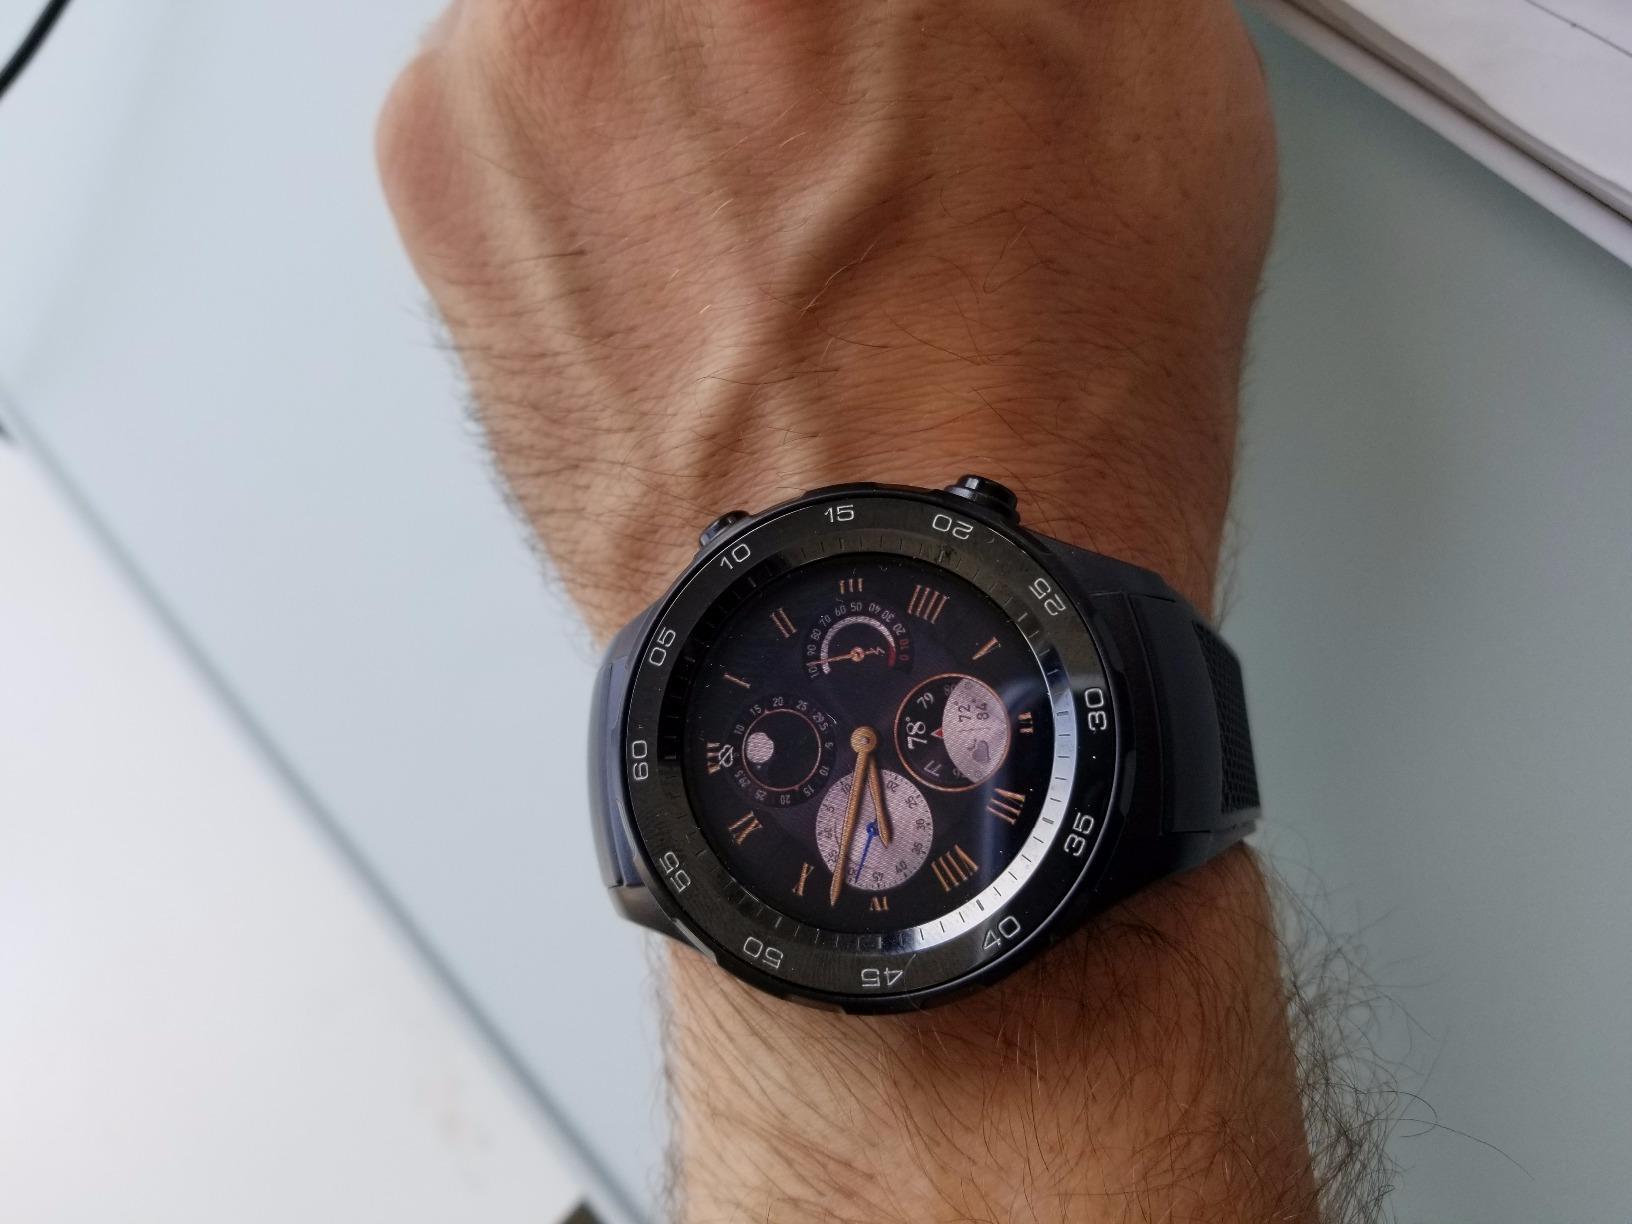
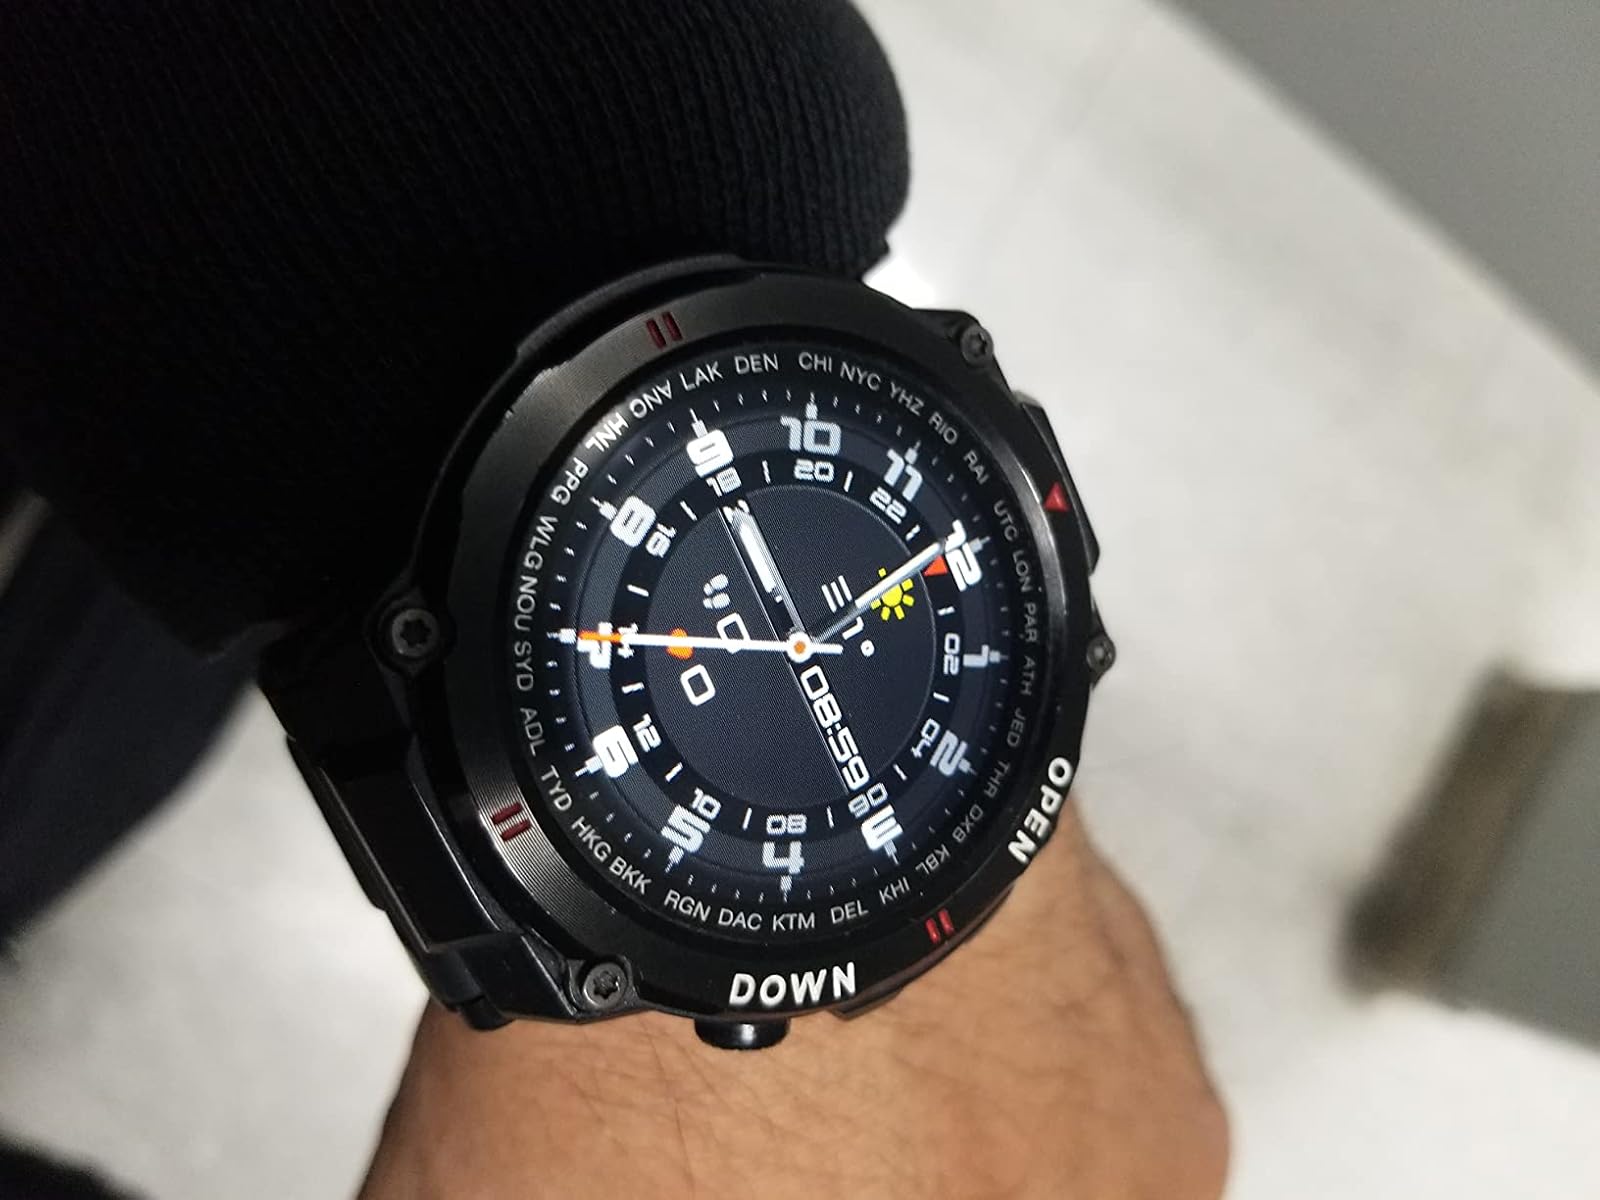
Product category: smartwatch
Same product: no